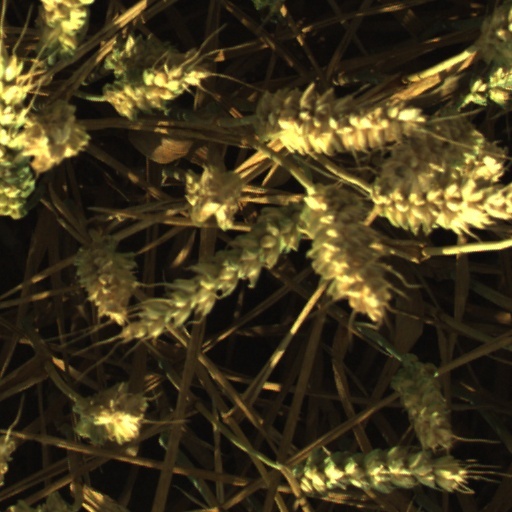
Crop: wheat